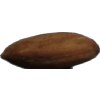
Label: almonds